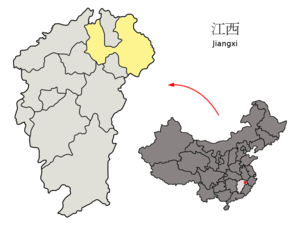
Shangrao est une ville-préfecture chinoise du nord-est de la province du Jiangxi en Chine. On y parle le dialecte de Shangrao du groupe des dialectes de Chu Qu'du wu. Pendant les années 1950 elle a été le siège d’un camp de concentration.